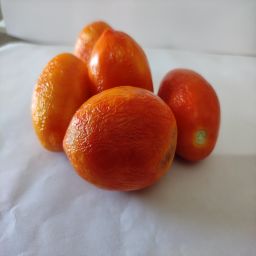
Crop: Tomato
Quality: Old